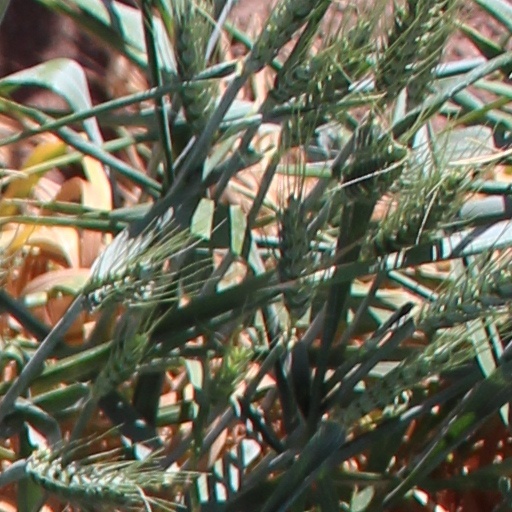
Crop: wheat